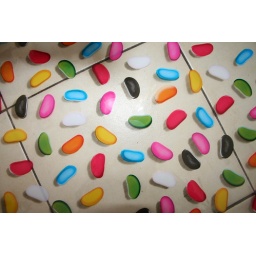
Jelly bean plastic, to put under Abbey's high chair in our new house